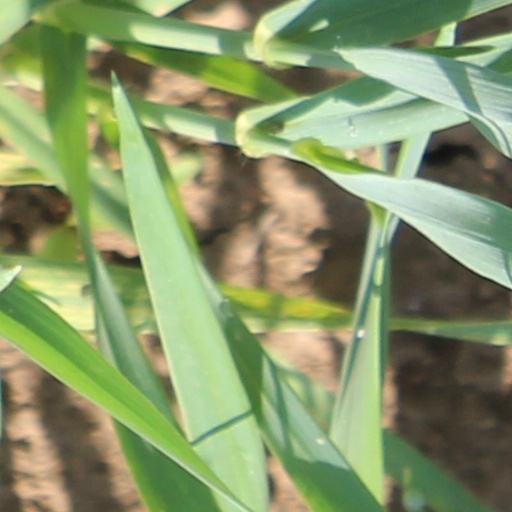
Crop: wheat